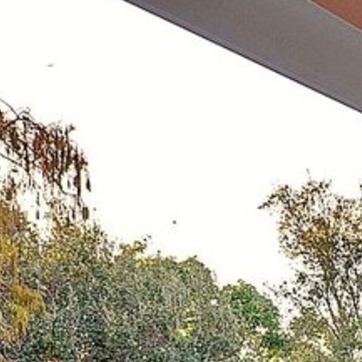
Material: sky